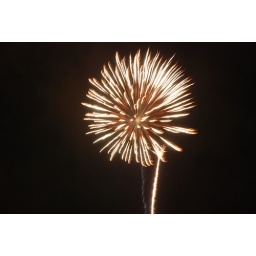
almost looks like a flower in the sky